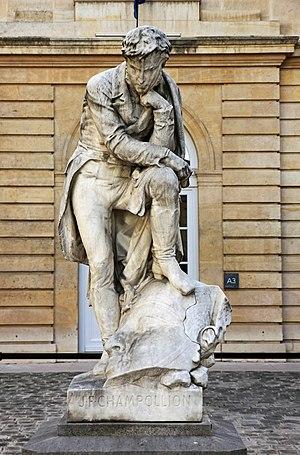
Statue de Jean-François Champollion (1790-1832), par Frédéric Auguste Bartholdi (1834-1904) (marbre, 1875), cour du Collège de France, Paris.
Jean-François Champollion dit Champollion le Jeune, né le 23 décembre 1790 à Figeac et mort le 4 mars 1832 à Paris, est un égyptologue français.
Auguste Bartholdi, né le 2 août 1834 à Colmar et mort le 4 octobre 1904 à Paris, est un sculpteur et peintre français.